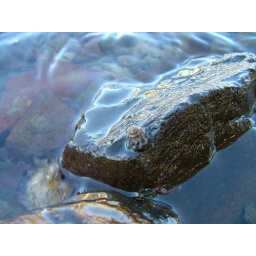
water over rocks